DePaul University College of Law

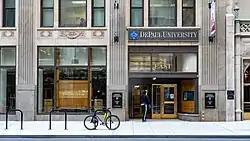
DePaul University College of Law, Lewis Center

DePaul College of Law started in 1897 as Illinois College of Law, founded by Howard N. Ogden. It was the only law school not on the East Coast to offer both day and evening classes.